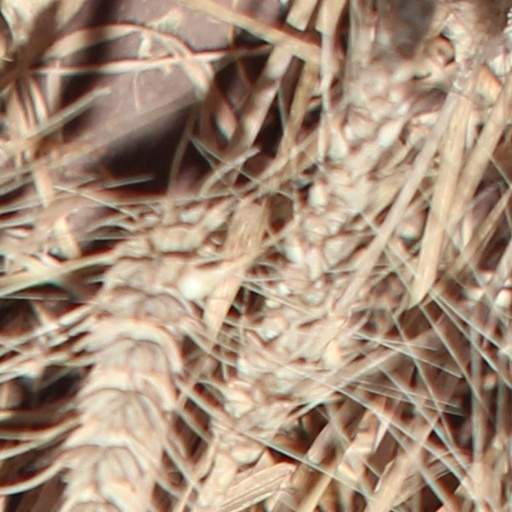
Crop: wheat